Halogenation

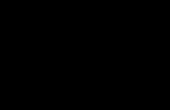
Structure of a bromonium ion

The addition of halogens to alkenes proceeds via intermediate halonium ions. In special cases, such intermediates have been isolated.